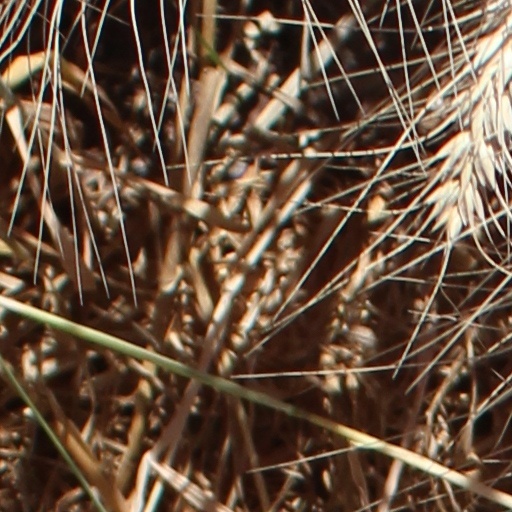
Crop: wheat